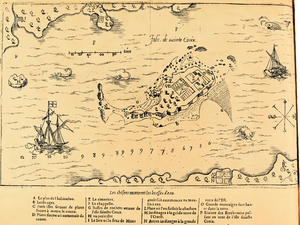
Plan de l'île Sainte-Croix, premier site de colonisation en Nouvelle-France.
Samuel de Champlain, né à Brouage entre 1567 et 1574 et mort à Québec le 25 décembre 1635, est un colonisateur, grand navigateur, cartographe, soldat, explorateur, géographe, commandant et auteur de récits de voyage français. Il fonde la ville de Québec le 3 juillet 1608.
L'île Sainte-Croix est un site historique international situé maintenant aux États-Unis, situé près de l'embouchure du fleuve Sainte-Croix, qui forme une partie de la frontière internationale séparant l'État américain du Maine de la province canadienne du Nouveau-Brunswick.